Hundred of Hoo Railway

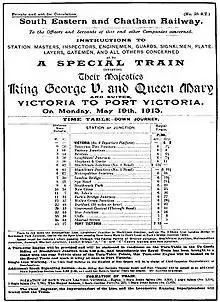
Royal Train en route to Port Victoria, 19 May 1913

Port Victoria station was located at the head of the long pier. Ships of up to draught were able to draw-up alongside to take passengers and goods, irrespective of the tides, thanks to the pier's deep water front. A 'temporary' hotel was constructed near the pier at a cost of £1,900.